School for American Crafts

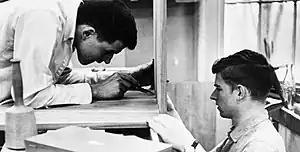
Woodworking at the School for American Craftsmen, 1963

The School for American Craftsmen was formally opened at Dartmouth College in Hanover, New Hampshire on January 14, 1945. The American Craftsmen's Council and Aileen Webb organized the program in cooperation with the Dartmouth College Student Workshop. Virgil Poling, directory of the workshop and a member of the Council, became the School's Director of Training. In "Dartmouth Alumni Magazine", Dartmouth College stated that their support was meant to be temporary, a two-year commitment to get the School started.